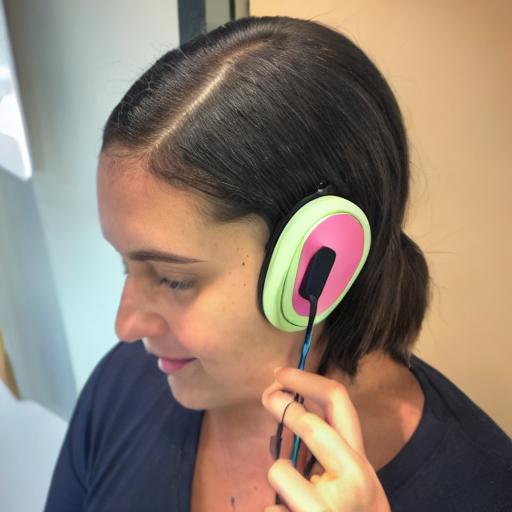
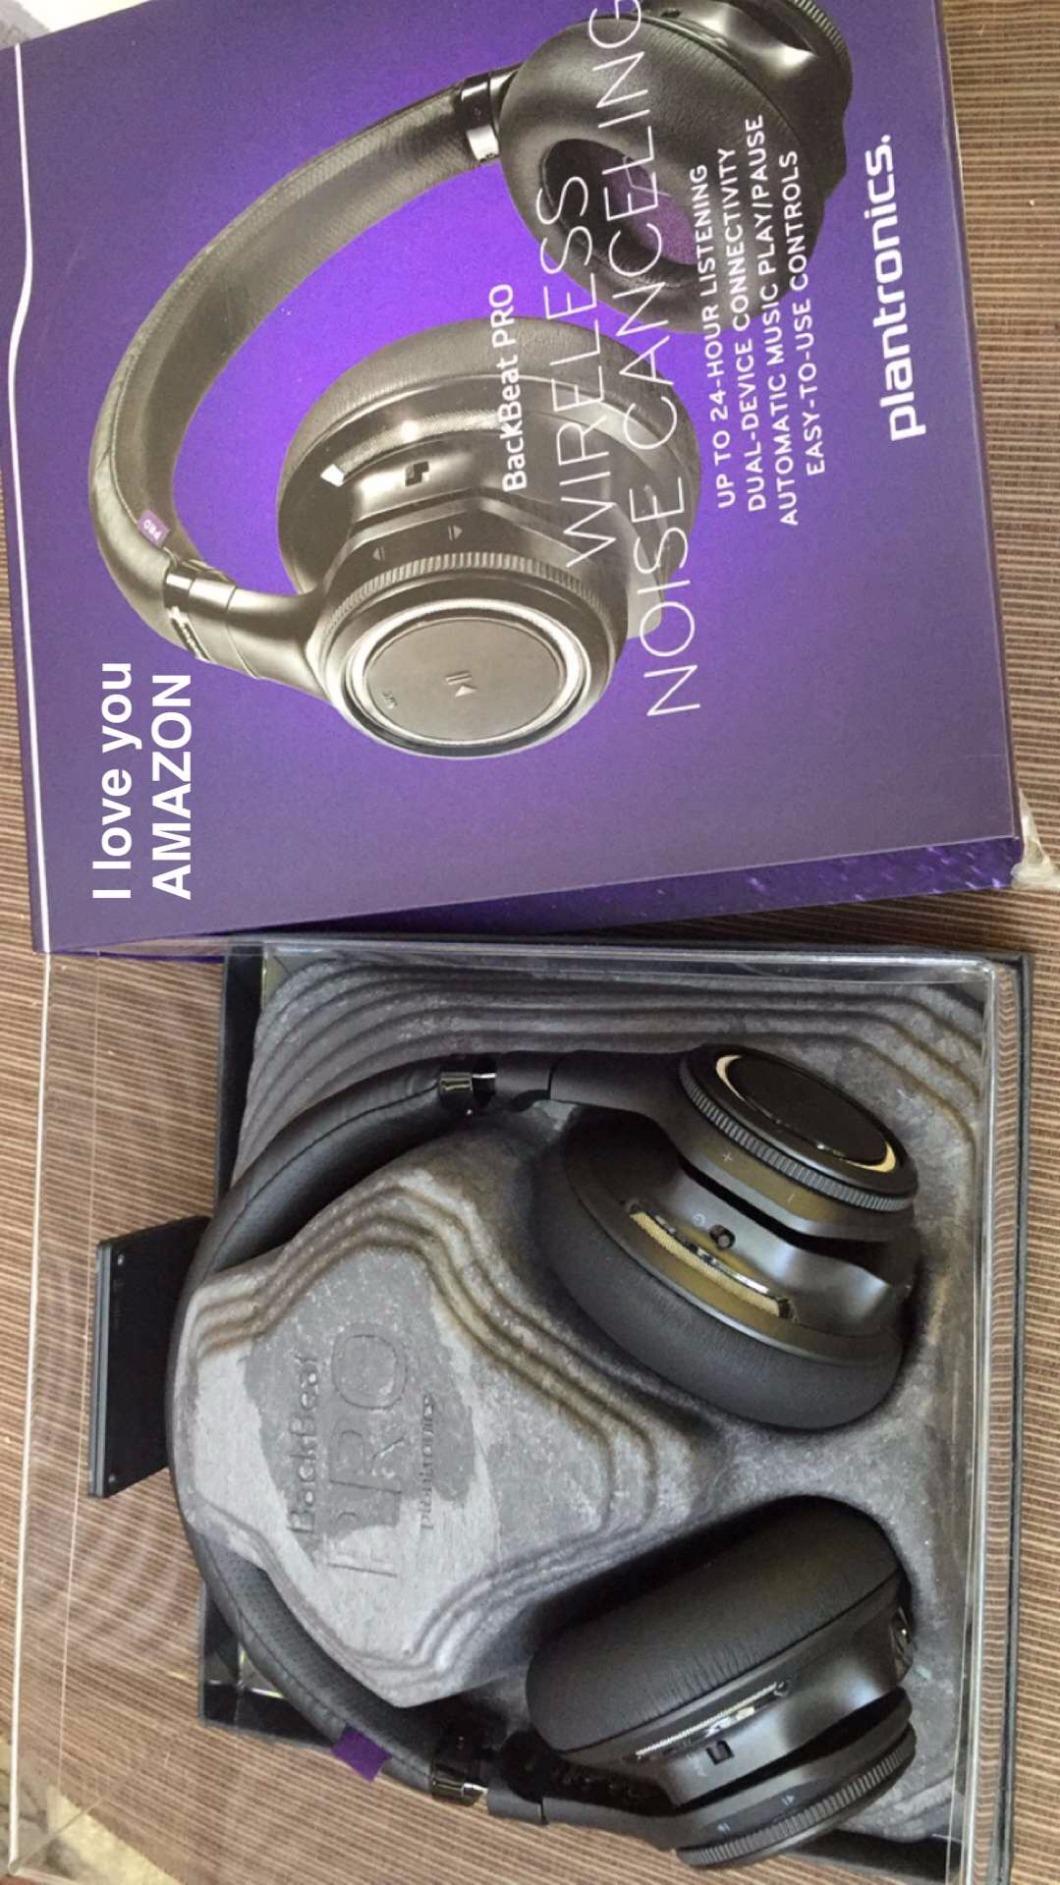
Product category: headphones
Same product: no